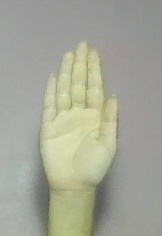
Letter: seen